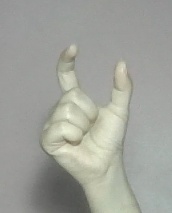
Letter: nun